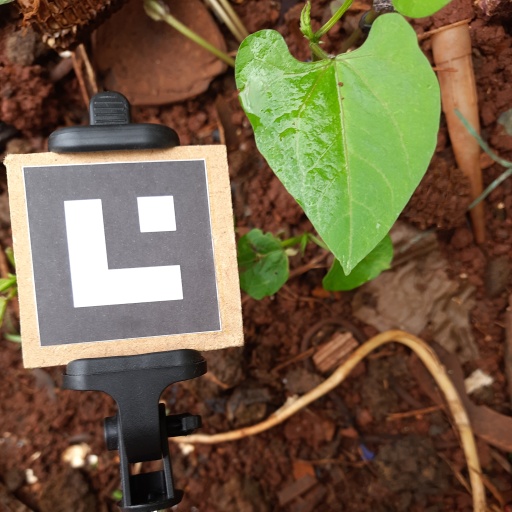
Observations: flat surface, no eating holes, with water drops, with soild dust, under shade